Lyndon Brook

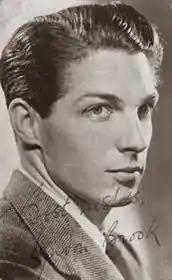

Lyndon Brook was born on 10 April 1926 in Los Angeles, California, to British parents. He came from an established acting family: his father, Clive Brook, had been a star of the silent movies and had moved to Hollywood to play quintessential Englishmen in a host of films. His parents sent their son back to England to be educated at Stowe School, and he subsequently gained stage experience at Cambridge University. His elder sister, Faith, also became an actress.